Arroz a la tumbada
Also known as:
es - Spanish: Arroz a la tumbada
jv - Javanese: Arroz a la tumbada
tr - Turkish: Arroz a la tumbada
Category: rice, seafood (rice, seafood)
Cuisine: Mexican
Associated cuisines: Mexican
Area: Mexico
Countries: Mexico
Region: Central America

This is a traditional dish prepared with white rice and seafood. It is made with chopped tomato, onion, garlic and red pepper. Rice and fish broth or water is added, then seafood which may include shrimp, clams, crab, calamari and whitefish.

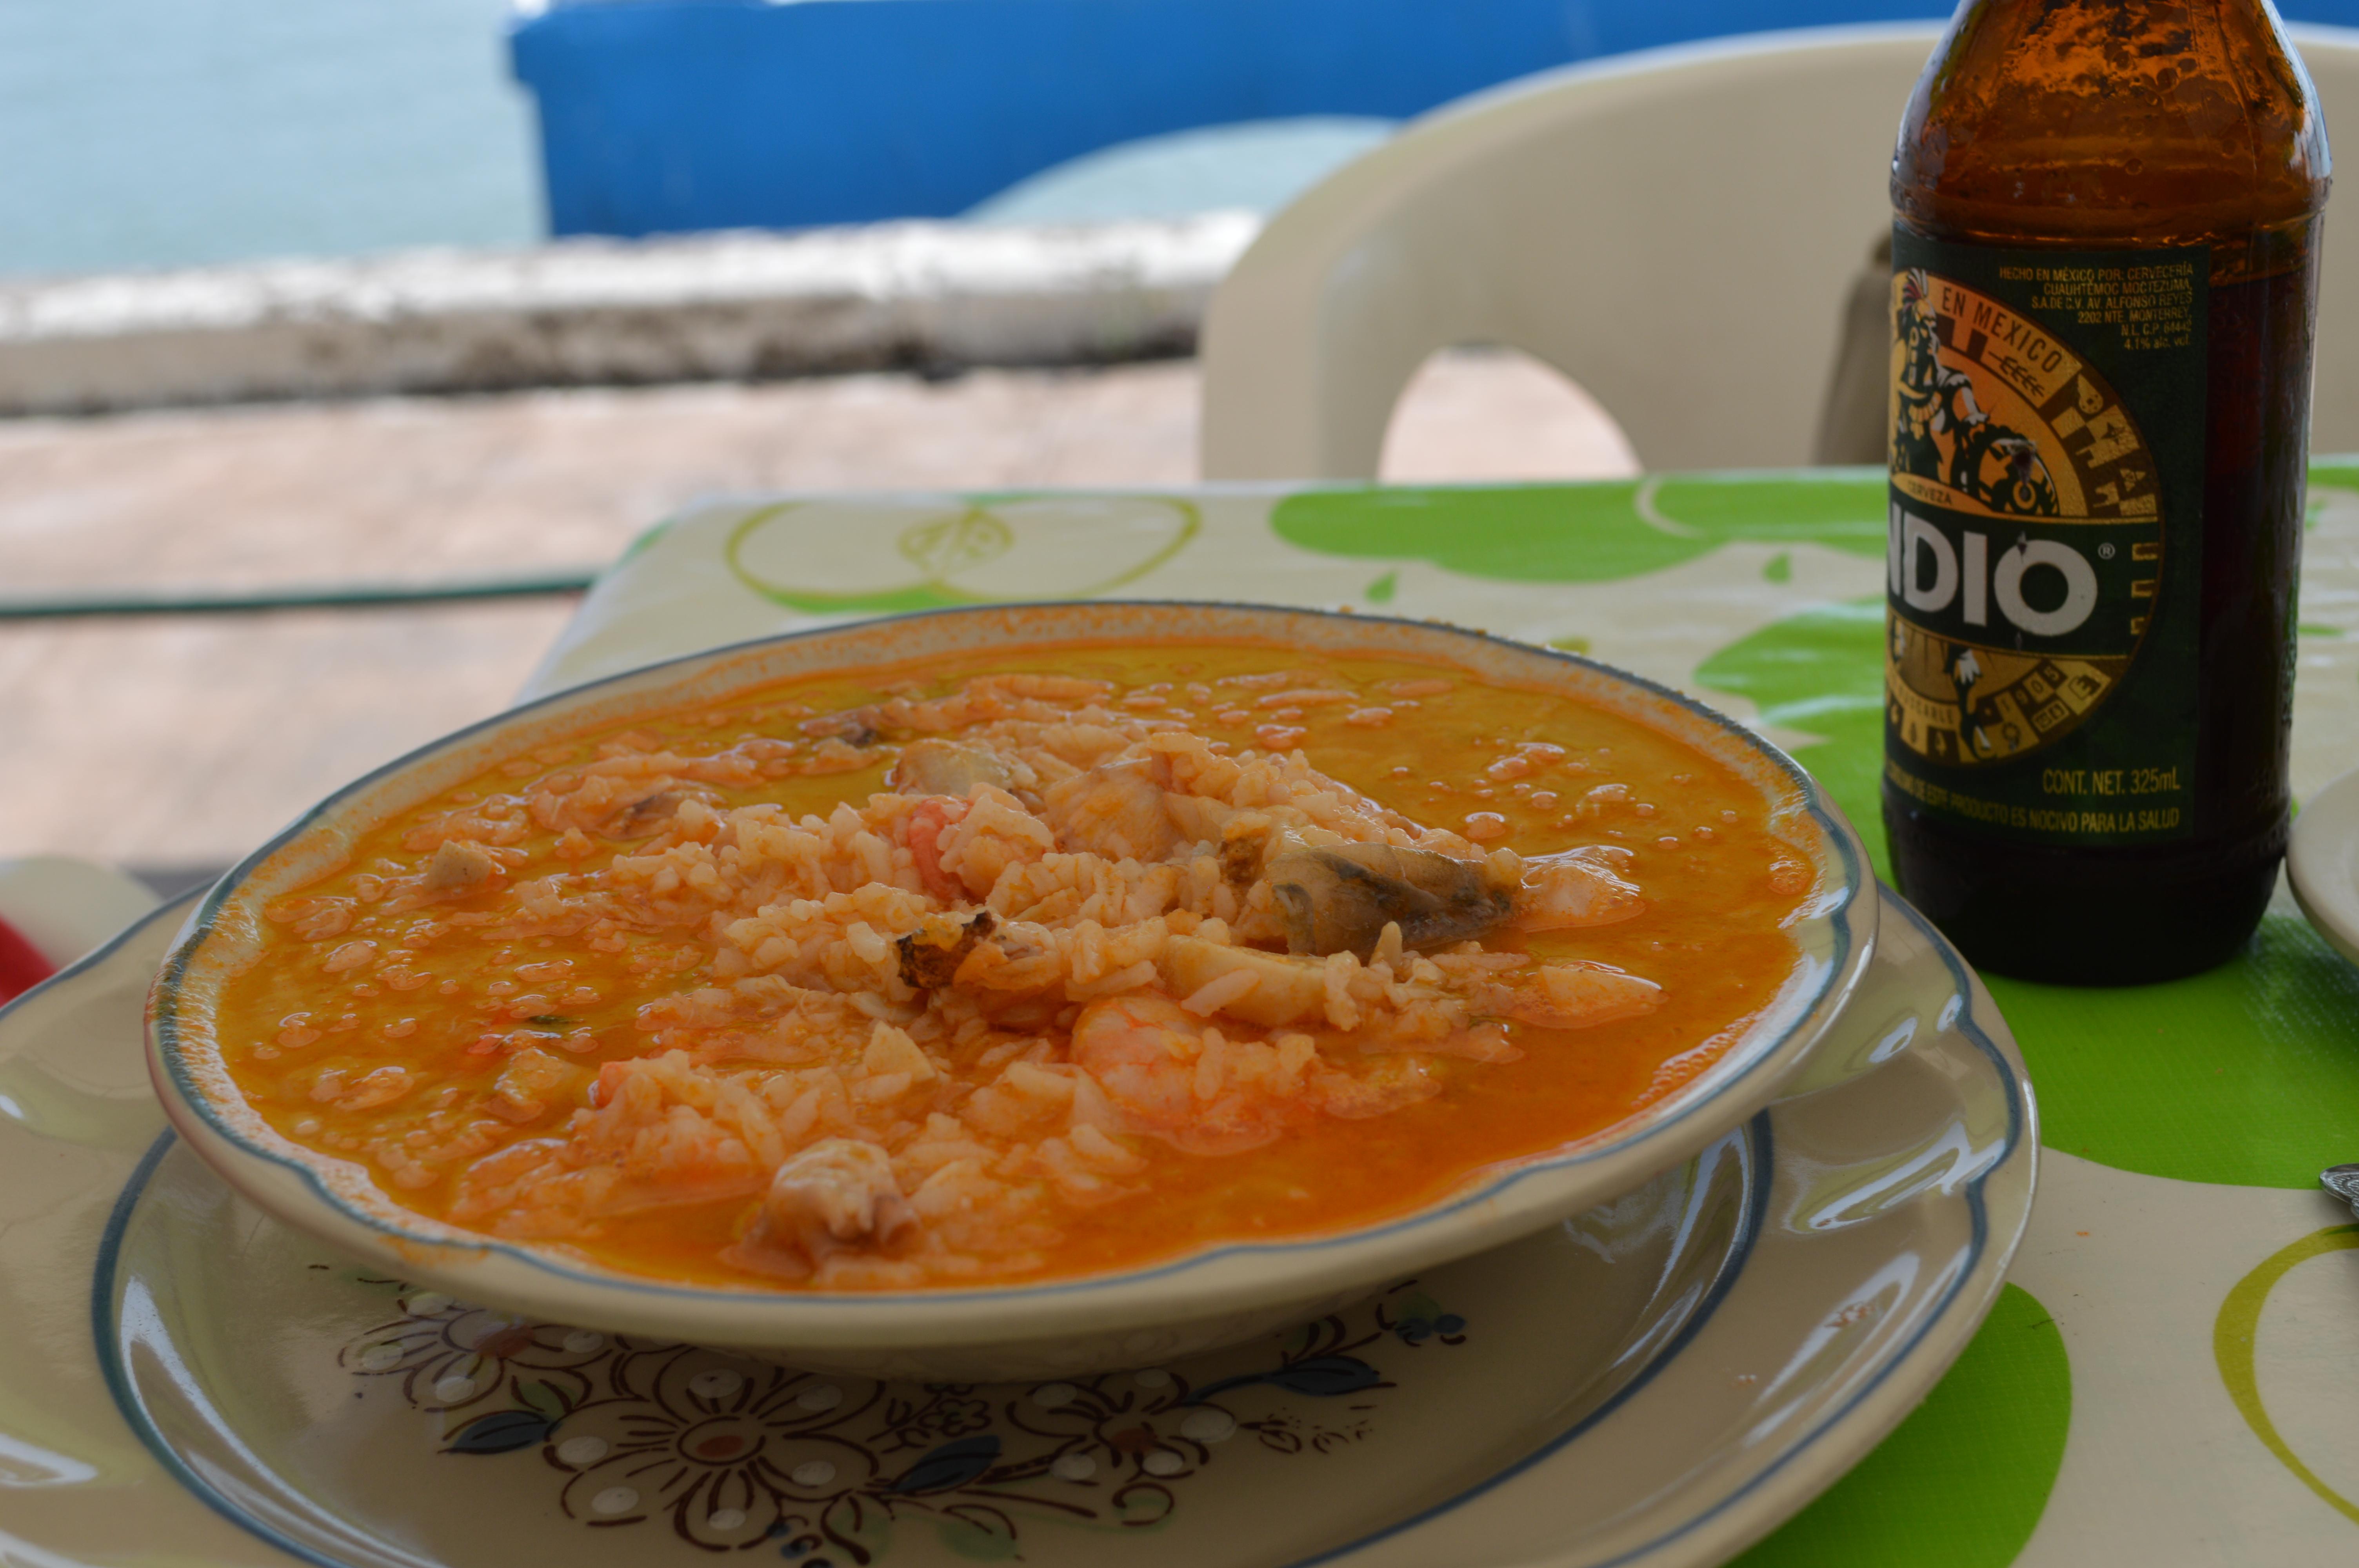